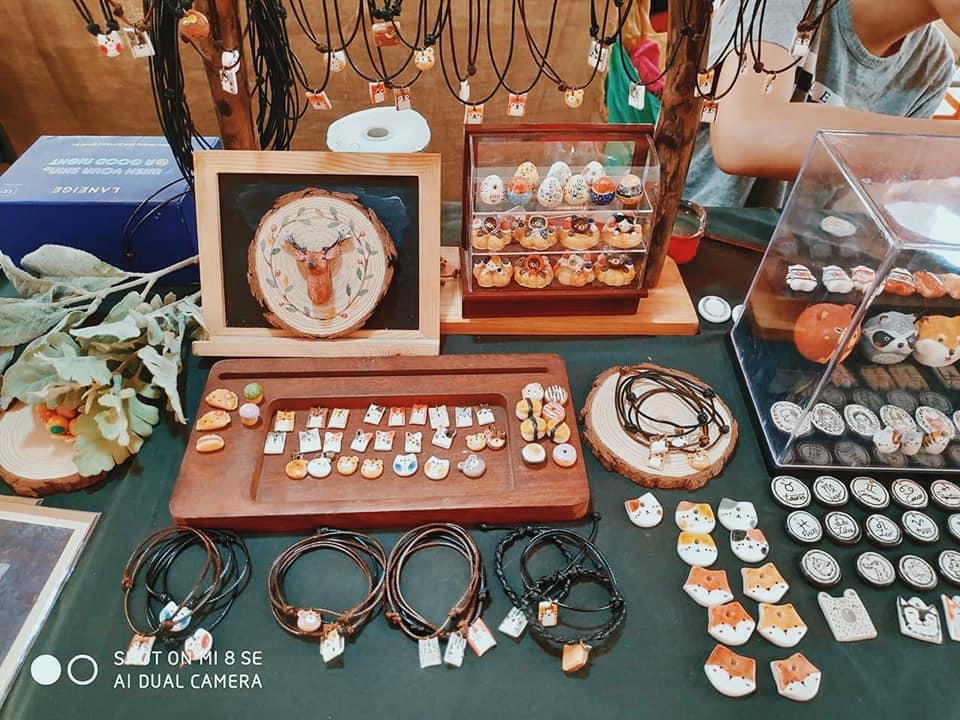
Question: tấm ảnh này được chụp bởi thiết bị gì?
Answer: tấm ảnh này được chụp bởi mi 8 se